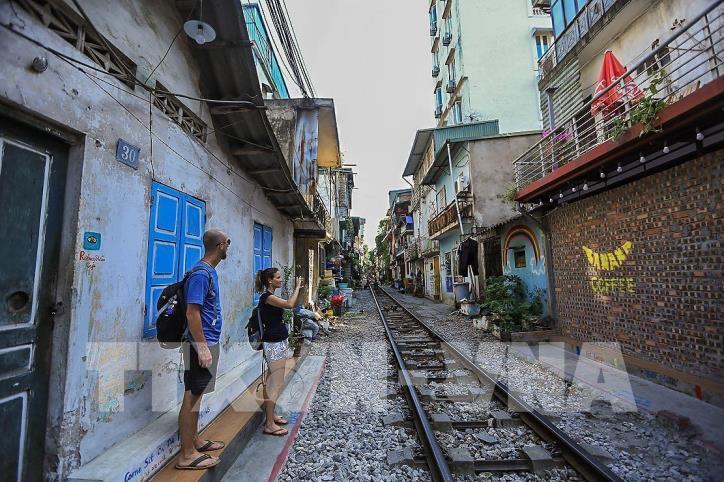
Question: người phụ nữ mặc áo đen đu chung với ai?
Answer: với người đàn ông mặc áo màu xanh dương đang đứng cạnh bên